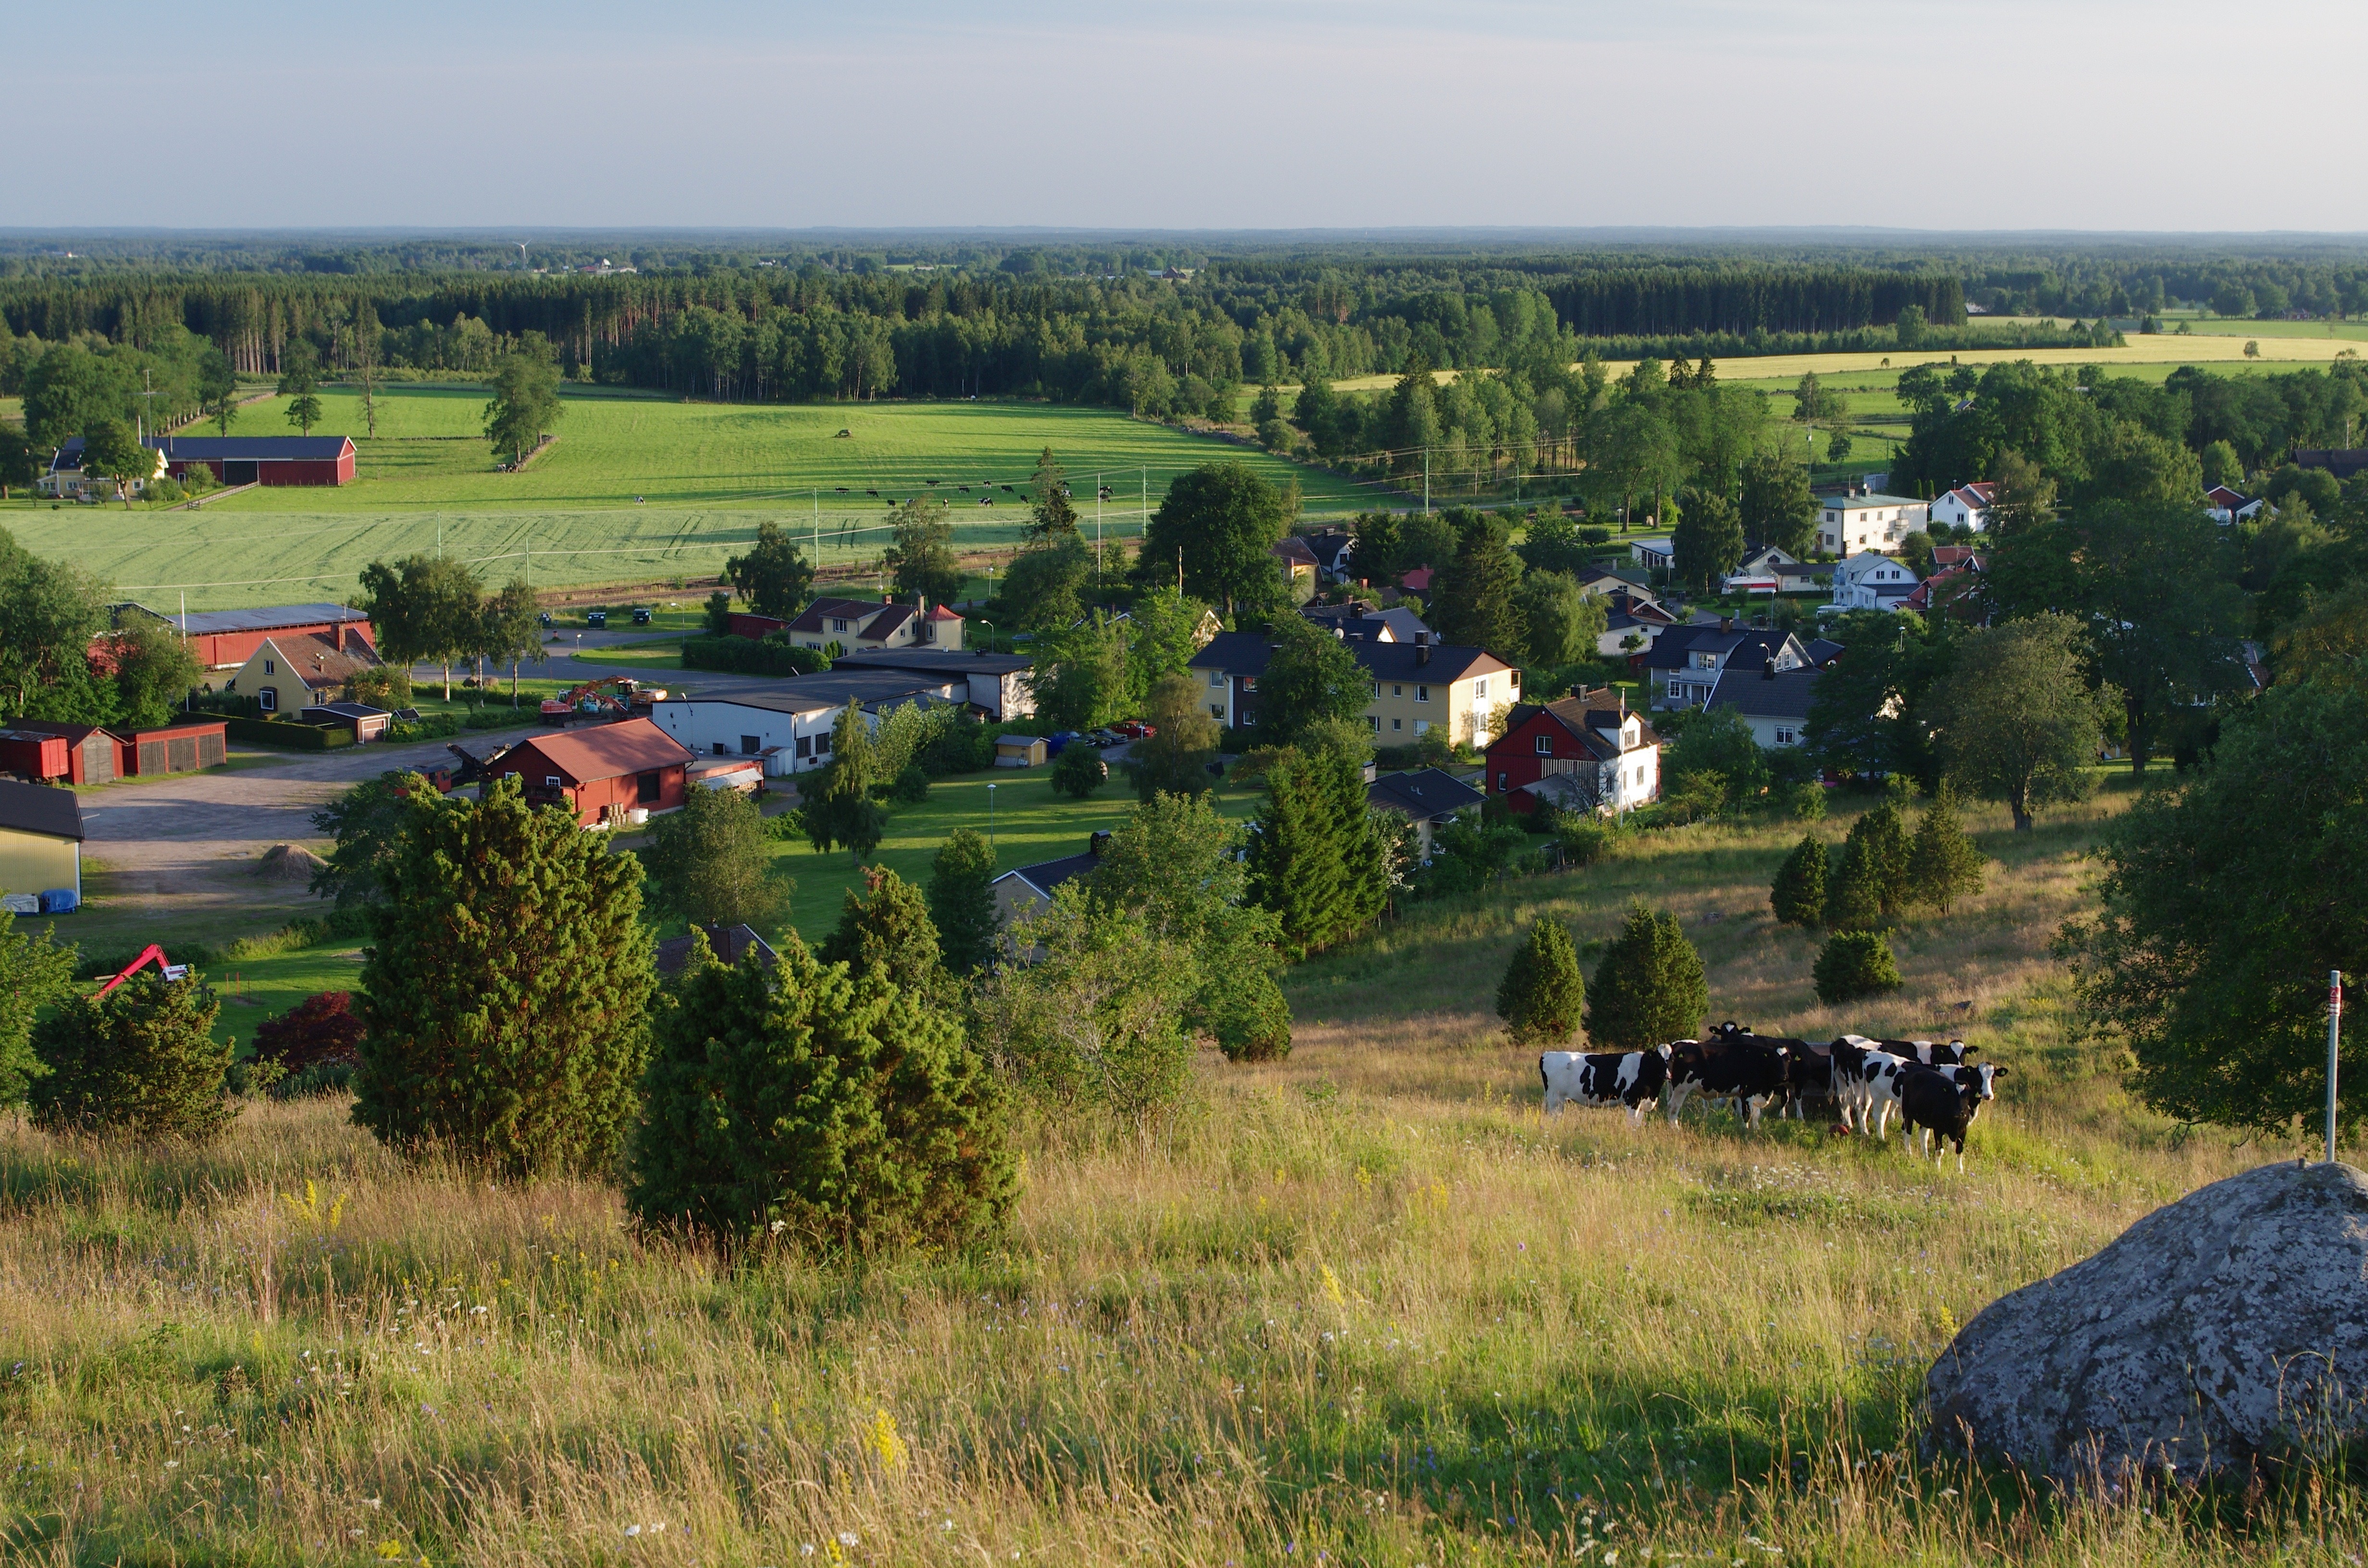
landscape, tree, nature, forest, grass, mountain, sky, field, farm, meadow, hill, town, summer, village, spring, scenic, pasture, agriculture, plain, plants, trees, woods, outside, clouds, fields, sweden, rural area, aerial photography, geographical feature, falkoping